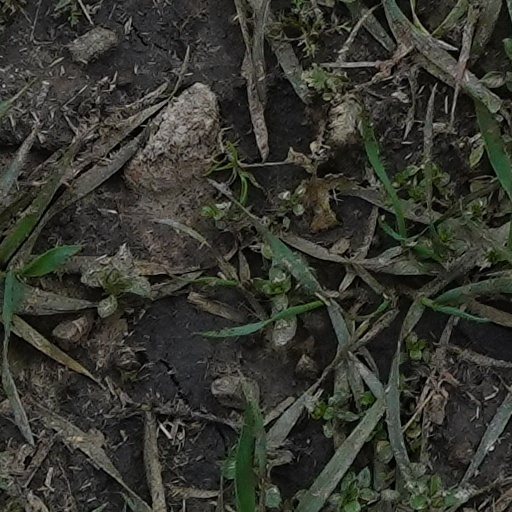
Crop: wheat